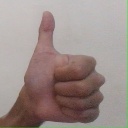
अक्षर: थ